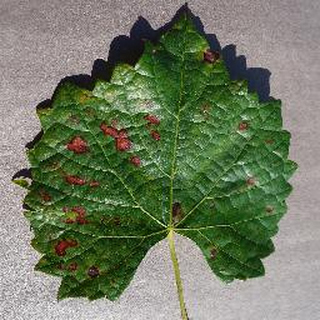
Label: grape_esca_black_measles